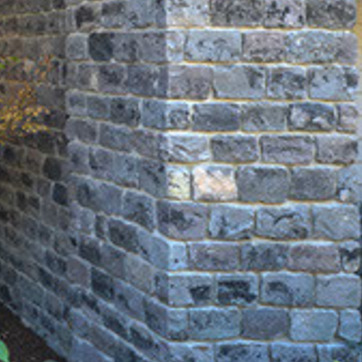
Material: stone